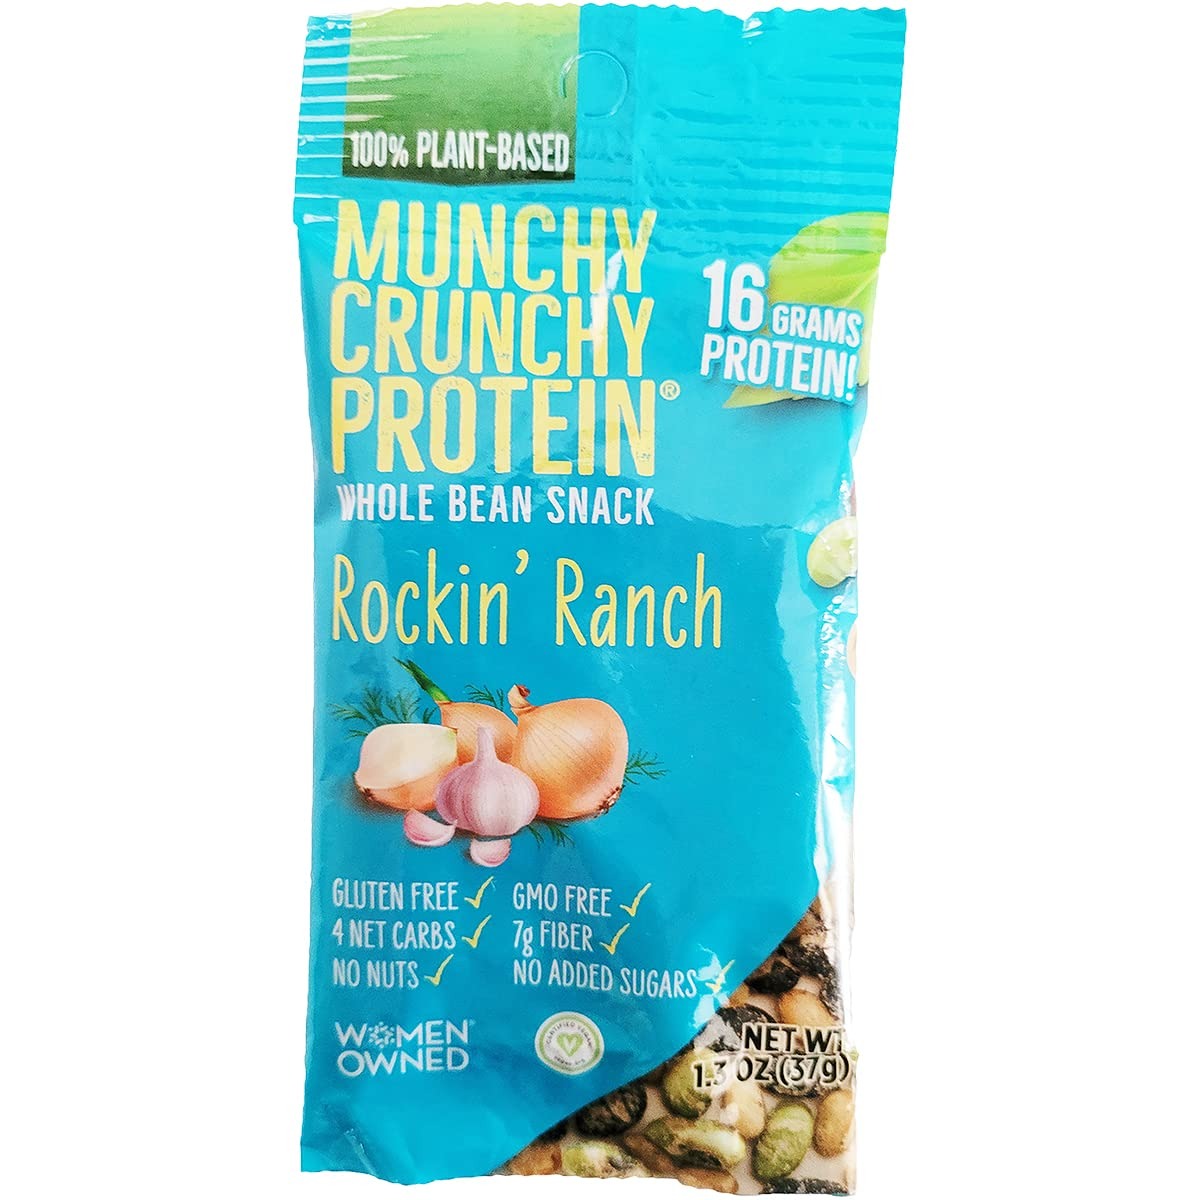
Item Name: Munchy Crunchy Protein Snack, Rockin' Ranch, 12 count
Bullet Point 1: MUNCHY CRUNCHY PROTEIN SNACK & CORE MEAL PROTEIN – carton of 12 grab-n-go packets
Bullet Point 2: AWESOME FLAVORS – Rockin’ Ranch, Salted Caramel, Chillin’ Chipotle
Bullet Point 3: HIGH PROTEIN SNACK & PRIMARY MEAL PROTEIN – A whopping 16g of 100% Plant Protein per 37g serving packet
Bullet Point 4: GLUTEN FREE SNACK – Keto Friendly (4 net carbs), Nut-Free, Dairy-Free, No Added Sugar, 7g Fiber, Naturally Gluten Free, GMO-Free, 3 WW Points
Bullet Point 5: CLEAN LABEL - Made with real food, with few and simple, natural ingredients
Product Description: Awesome 100% plant protein snack with a whopping 16g of protein, 7g fiber, 4 net carbs, no added sugar, and a CRUNCH that satisfies hunger and sustains energy. Our Rockin’ Ranch has a smooth & savory ranch dressing flavor, with onion, garlic, tomato and spices. A perfect crunchy and nutritious snack and core meal protein! Eat at home, at your desk or in your lunch box, watching a movie, or on-the-go. Tastes great with salads, soups or stir-fries, too.
Value: 15.6
Unit: Ounce

Price: 29.99